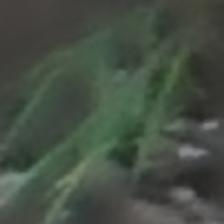
Label: clustered